Automatic scorer

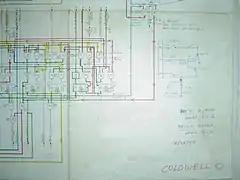
1970s circuit board schematic diagram showing electronic input system for tally

Each Automatic Scorer computer unit kept score for four lanes. It had two bowler identification panels serving two lanes each. The bowler pushed it into his named position when his turn came up so the computer knew who was bowling and score accordingly. After the bowler rolled the bowling ball down the lane and knocked down pins, the pinsetter detected which pins were down and relayed this information back to the computer for scoring. The result was then printed on a scoresheet and projected overhead onto a large screen for all to see.